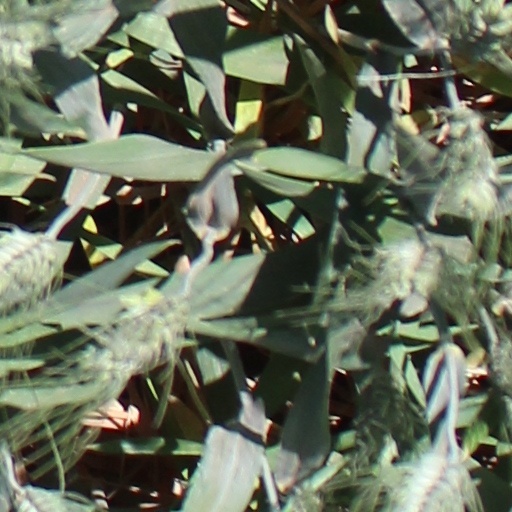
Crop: wheat